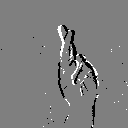
ASL letter: r